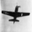
Label: airplane